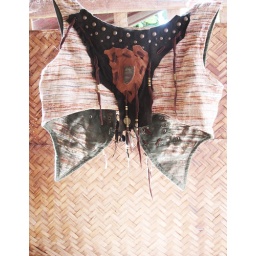
origami waistcoat &amp;gt;&amp;gt; phorest green with rusty brown leather with stone set in leather in back,, small size (!)